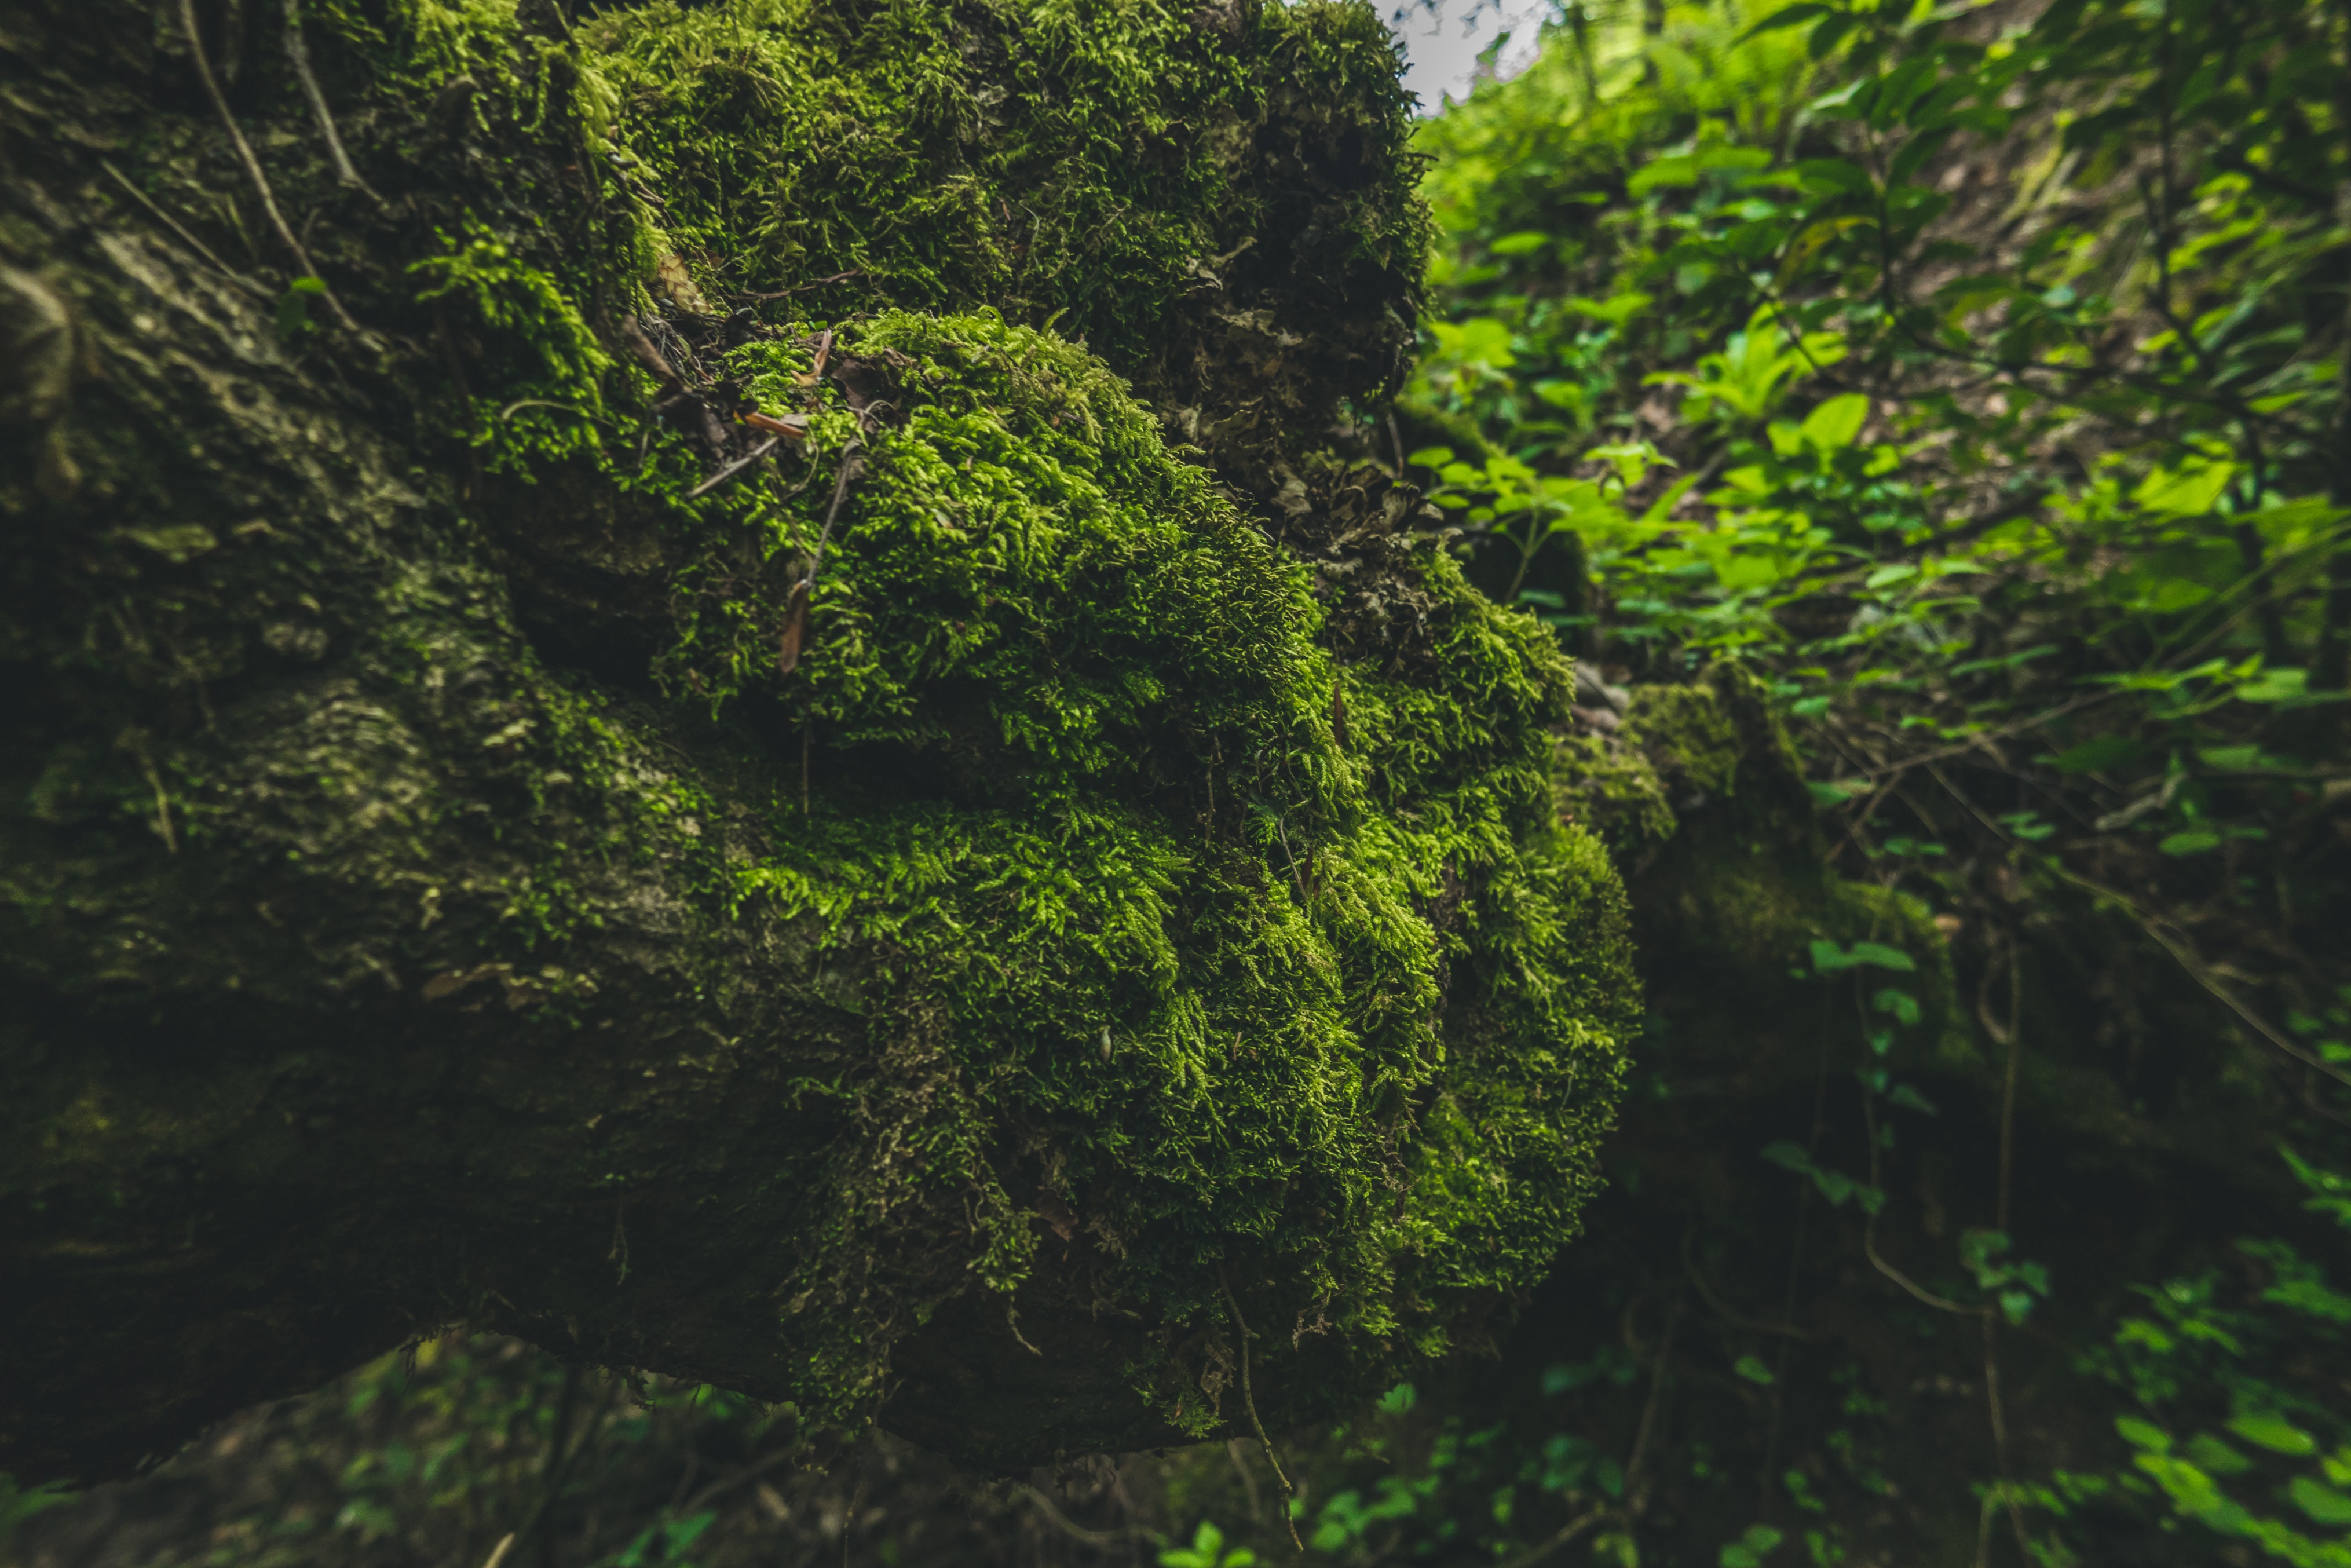
green, vegetation, nature, tree, leaf, natural environment, forest, nature reserve, plant, biome, old growth forest, rainforest, woody plant, water, jungle, grass, valdivian temperate rain forest, branch, moss, tropical and subtropical coniferous forests, non vascular land plant, shrub, watercourse, temperate broadleaf and mixed forest, trunk